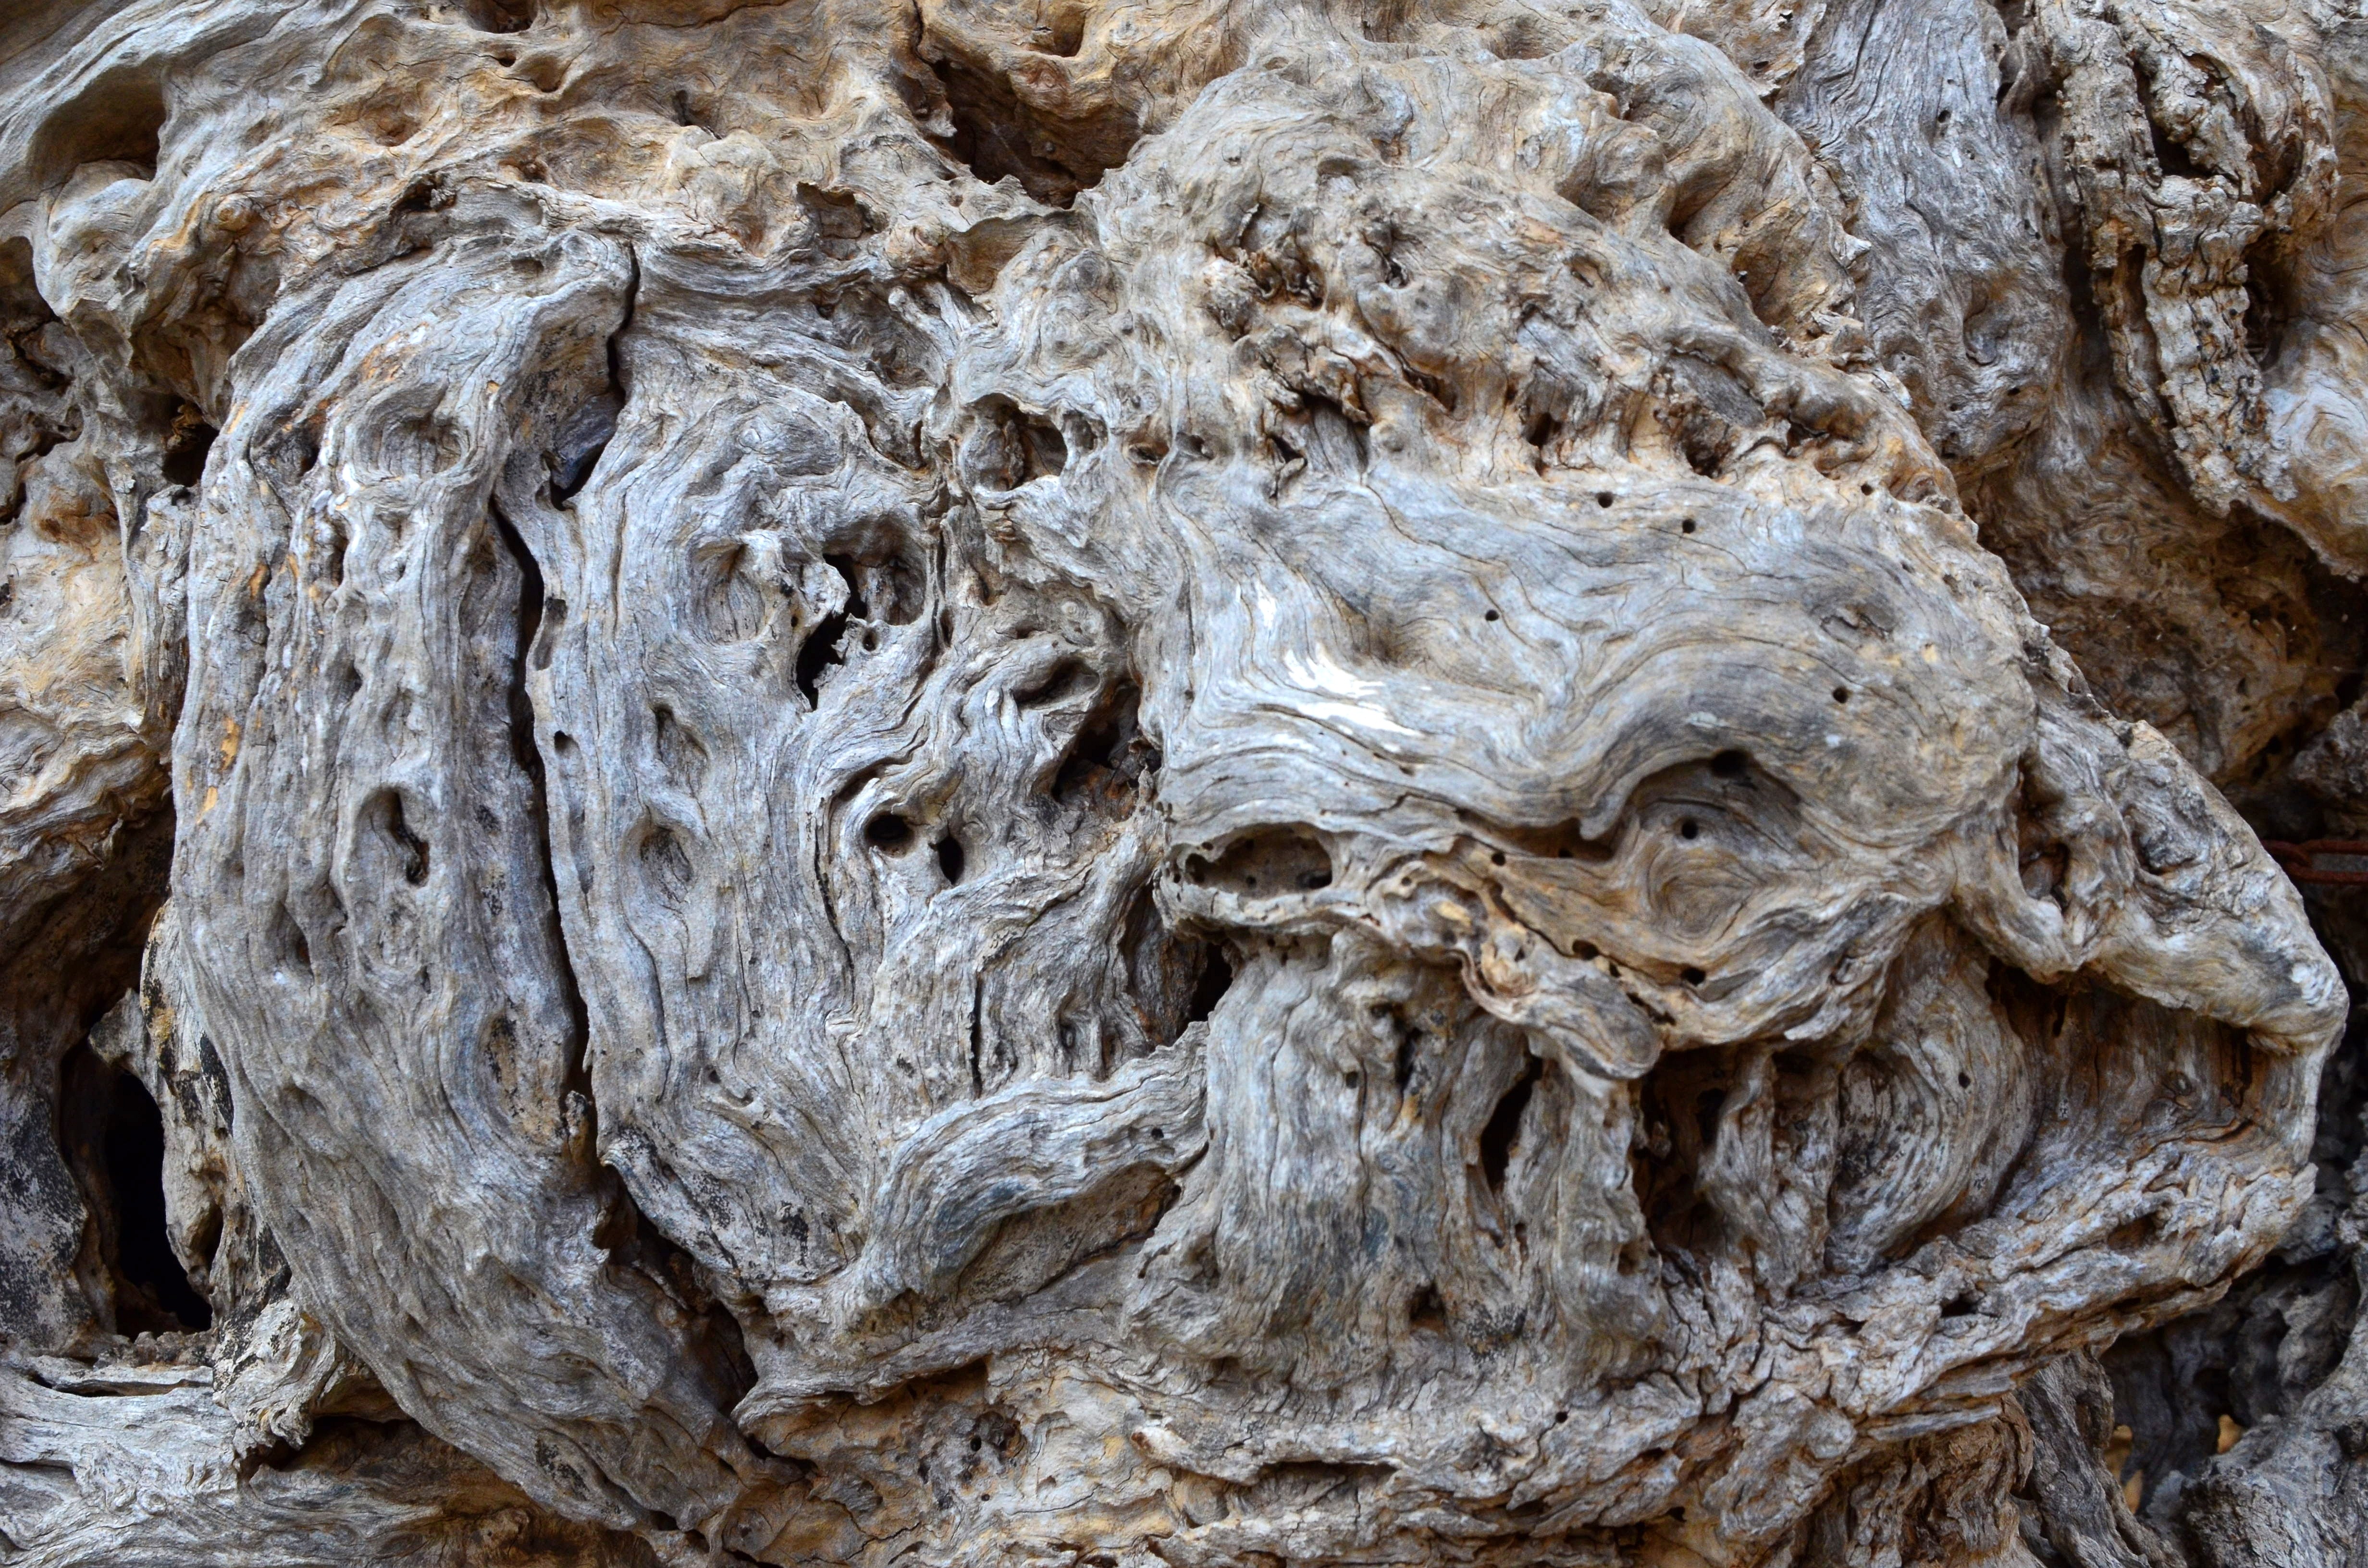
tree, rock, wood, trunk, formation, material, root, sculpture, art, geology, boulder, carving, stone carving, drift wood, ancient history, beach wood, end grain